Vila Real de Santo António

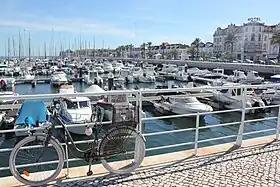
Marina of Vila Real de Santo António

Tuna and sardine fisheries continue to be important to the economy of the region. However, the fish industry went into decline in the 1960s and tourism quickly took over as the economic engine of the municipality, attracting both national and international tourists, especially during the warm season. The tertiary sector, particularly administration/government services and support industries are concentrated in the parish of Vila Real. It is common for inhabitants to commute to Spain for work in the Ayamonte area.